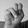
ASL letter: N